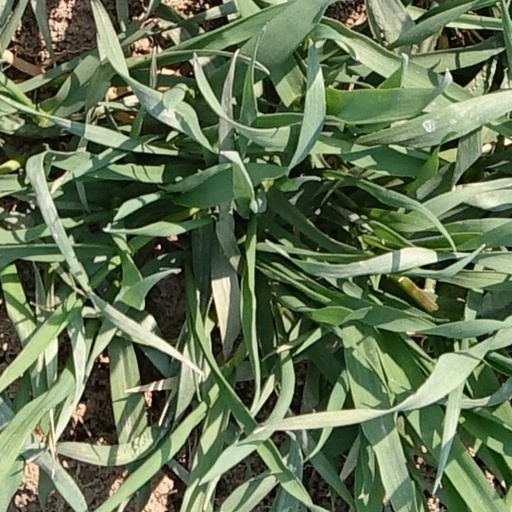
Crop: wheat